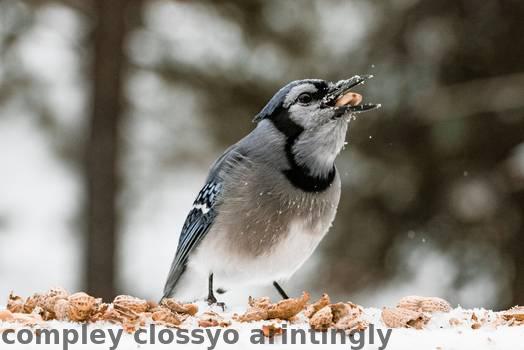
Label: Watermark